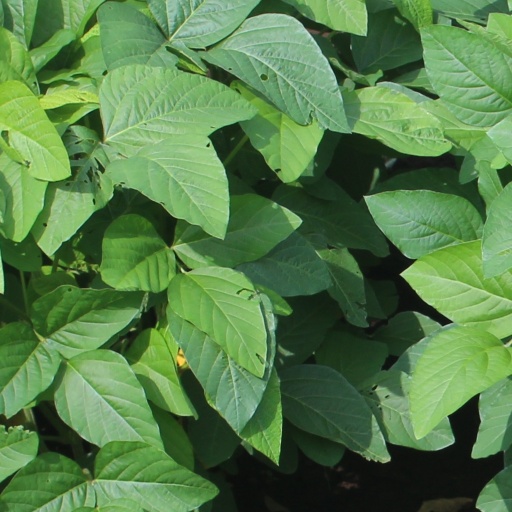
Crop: soybean